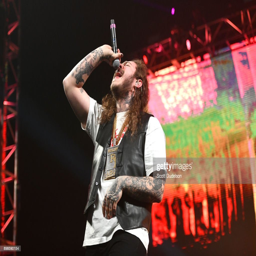
person performs onstage during day of festival .